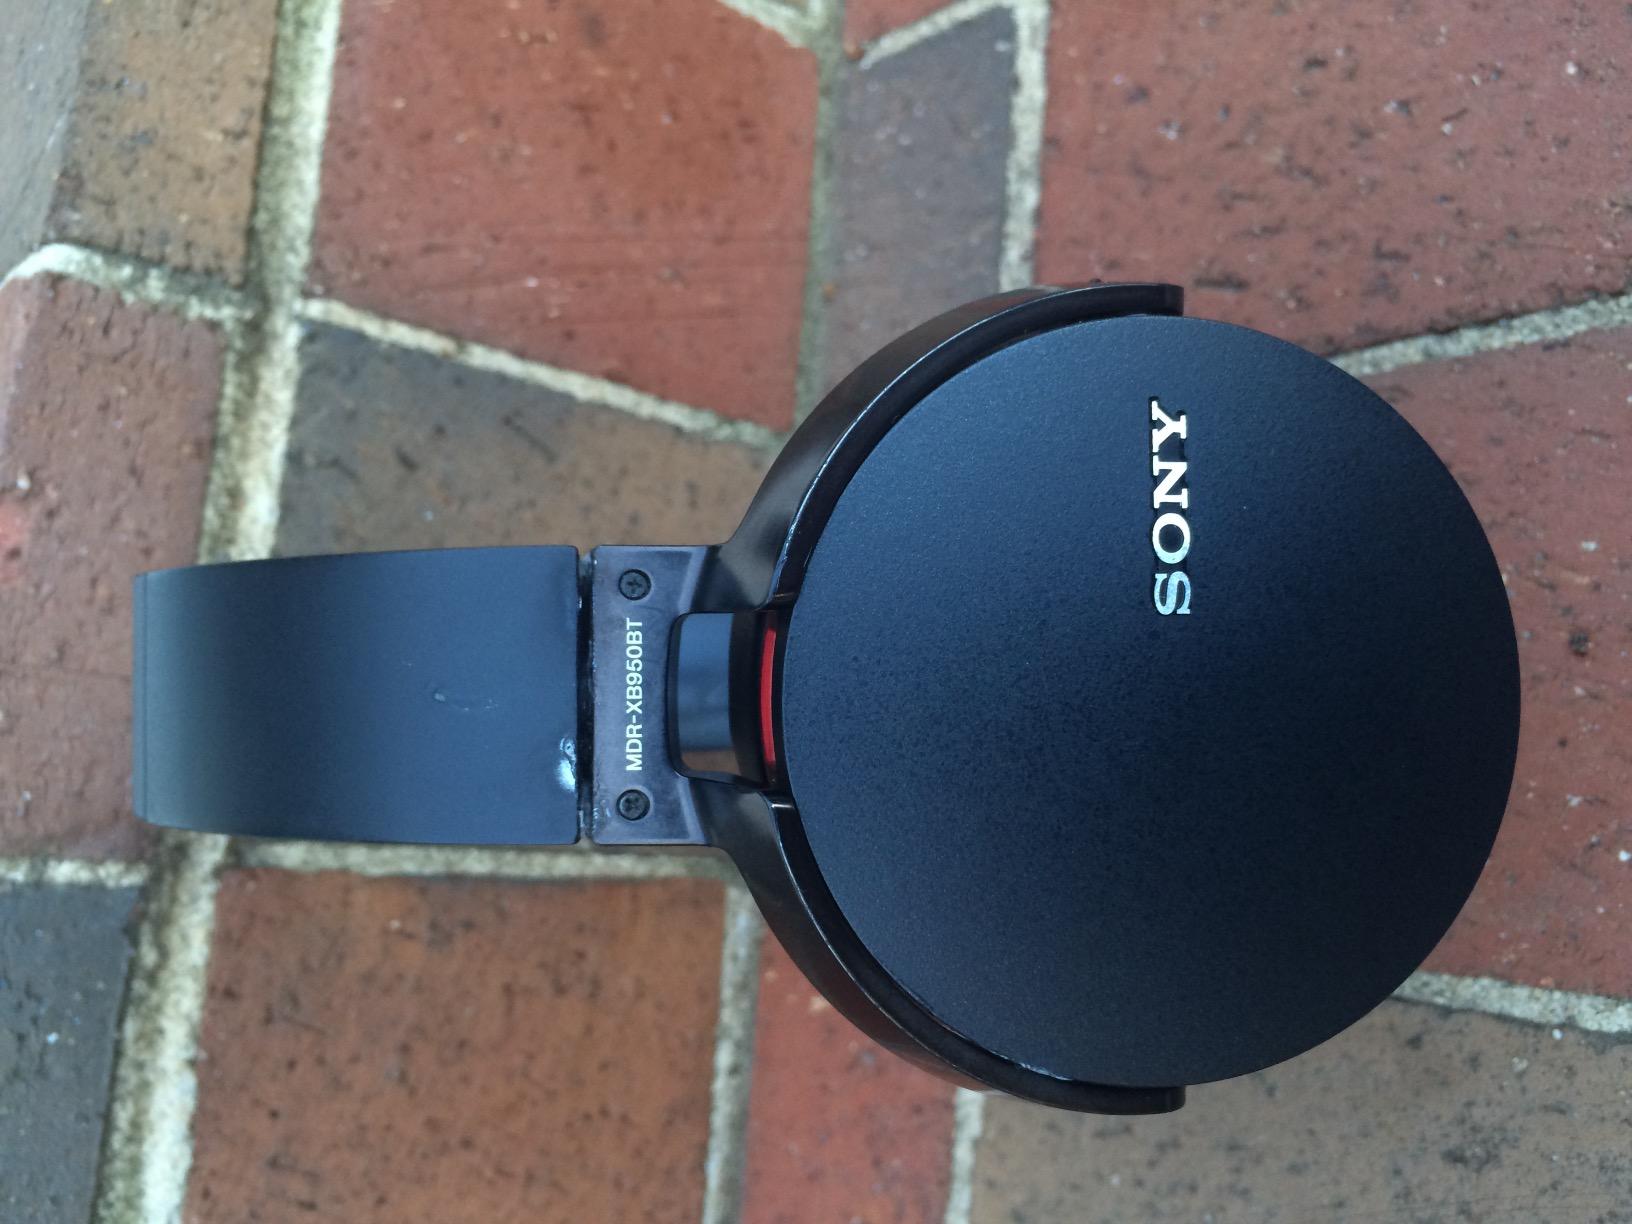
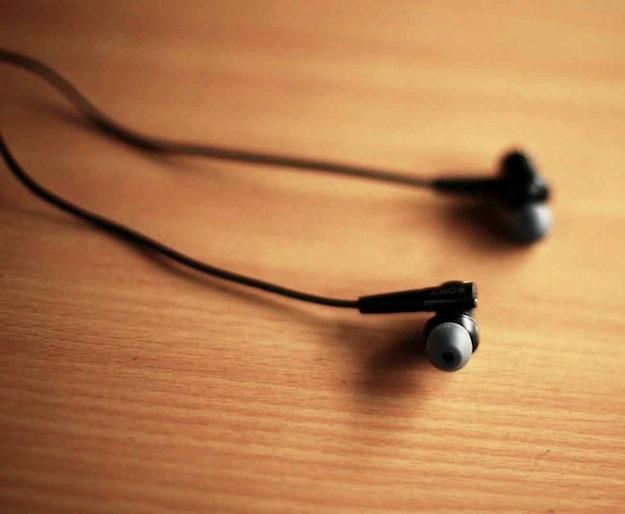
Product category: headphones
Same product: no